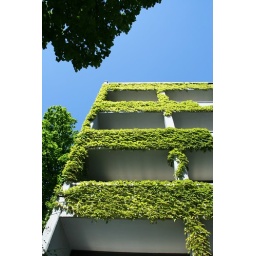
2008-05-11 Summer in green boxes